Hallam Towers

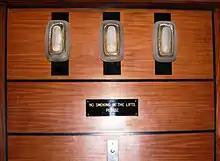
Fifth floor lift lobby of the Hallam Tower Hotel. c. 2000s. Shows the original 1960s teak veneer panelling and sconces which ran along all the corridors and lift lobbies of the tower; during refurbishments late in the hotel's life many of the floors had the teak painted over.

Being one of the first luxury hotels built in the region since the end of World War II, the city and the building's owners were keen to capitalise on the hotel's modern look and it appeared in an advertisement for the Ford Galaxie 500 and in the promotional film; "Sheffield… City on the Move".